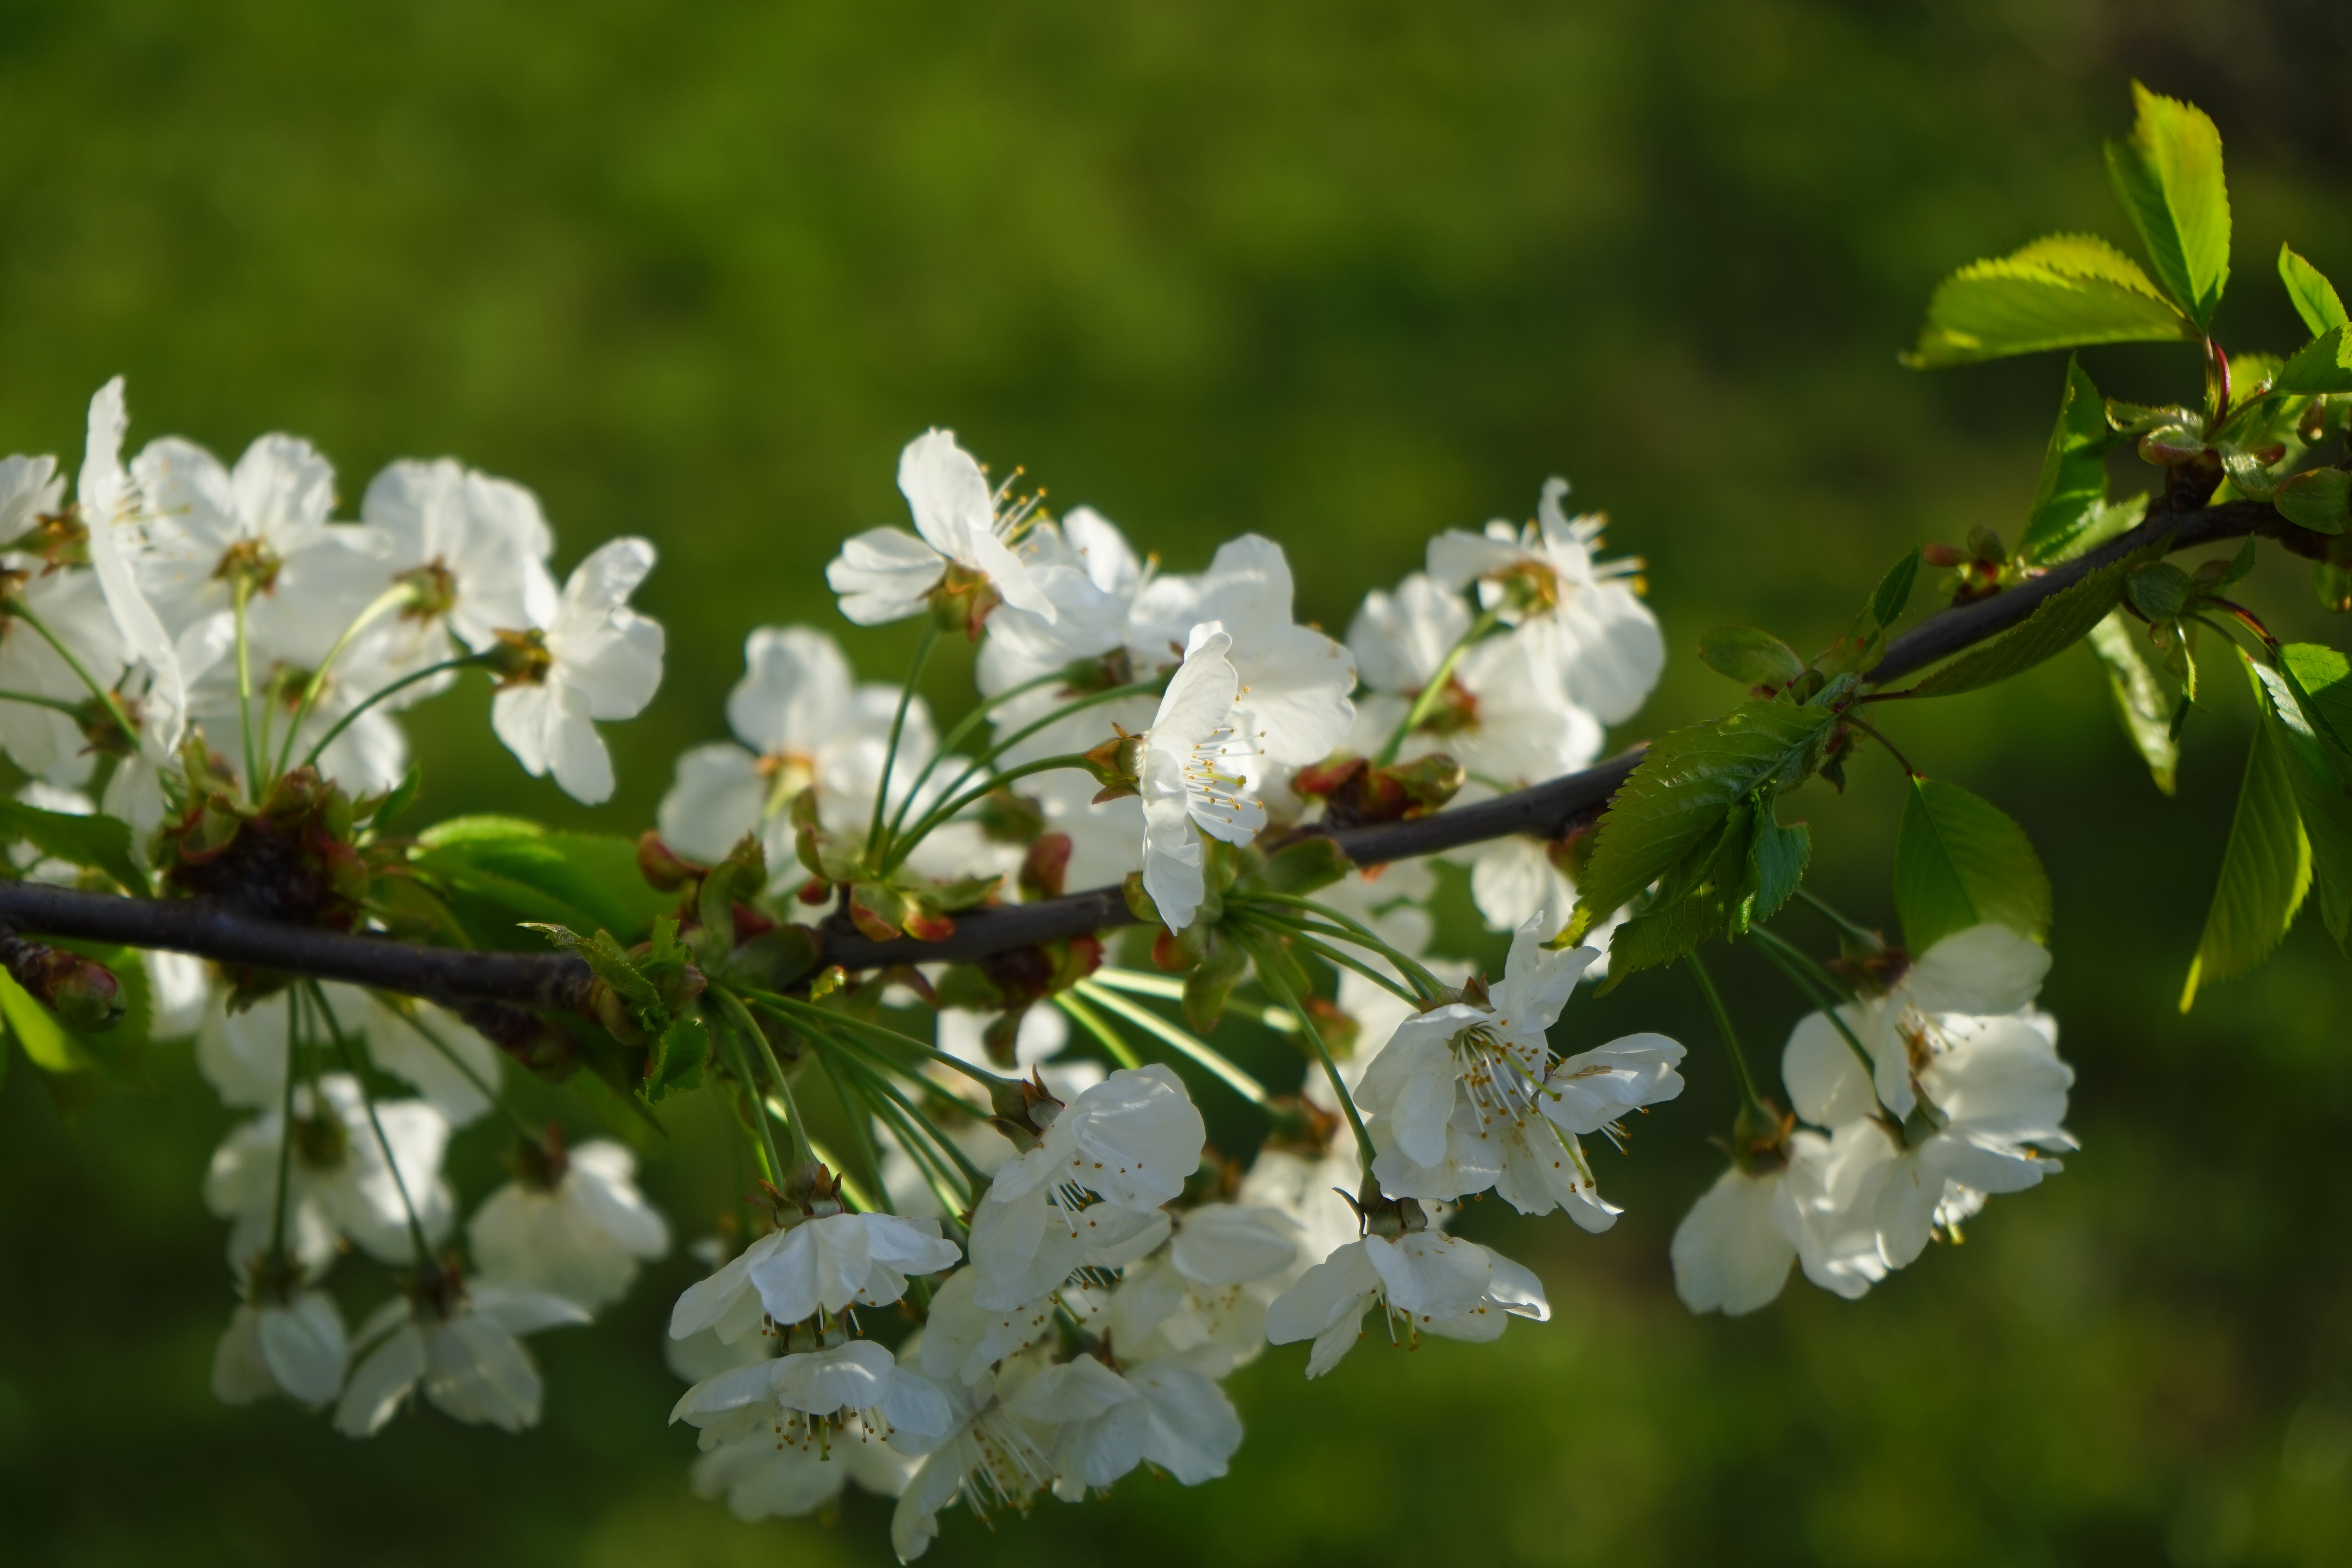
tree, branch, blossom, plant, white, meadow, fruit, flower, bloom, food, spring, produce, botany, flora, cherry blossom, wildflower, flowers, shrub, cherry, macro photography, sunny day, flowering plant, rose family, spring day, woody plant, land plant